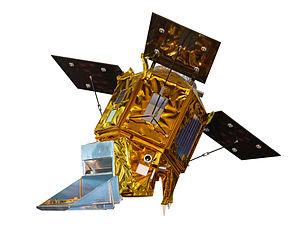
Sentinel-5 Precursor ou Sentinel-5P est un satellite d'observation de la Terre de l'Agence spatiale européenne développé dans le cadre du programme Copernicus qui a été lancé le 13 octobre 2017. L'objectif du programme est de fournir aux pays européens des données complètes et actualisées leur permettant d'assurer le contrôle et la surveillance de l'environnement. Le satellite Sentinel-5 Precursor doit garantir la continuité des mesures de l'atmosphère jusque-là à la charge d'ENVISAT et d'Aura en attendant le lancement des missions Sentinel-5 au début des années 2020. L'instrument unique de ce petit satellite de 900 kg est un spectromètre qui doit mesurer les quantités d'ozone, de méthane, de formaldéhyde, d'aérosols, de monoxyde de carbone, de NO₂ et de SO₂ dans l'atmosphère jouant un rôle dans la qualité de l'air, la couche de l'ozone et les processus climatiques. Le satellite circule sur une orbite héliosynchrone et a une durée de vie minimale de 7,25 ans.